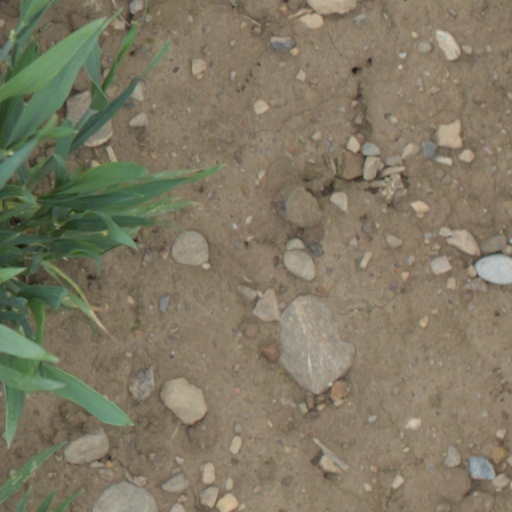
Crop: wheat